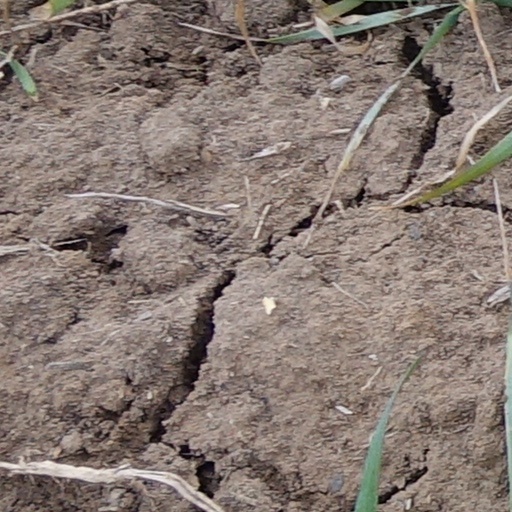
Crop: wheat